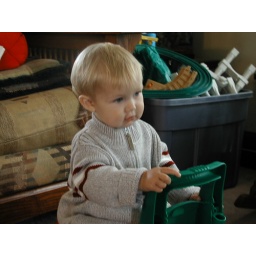
Best seat in the house